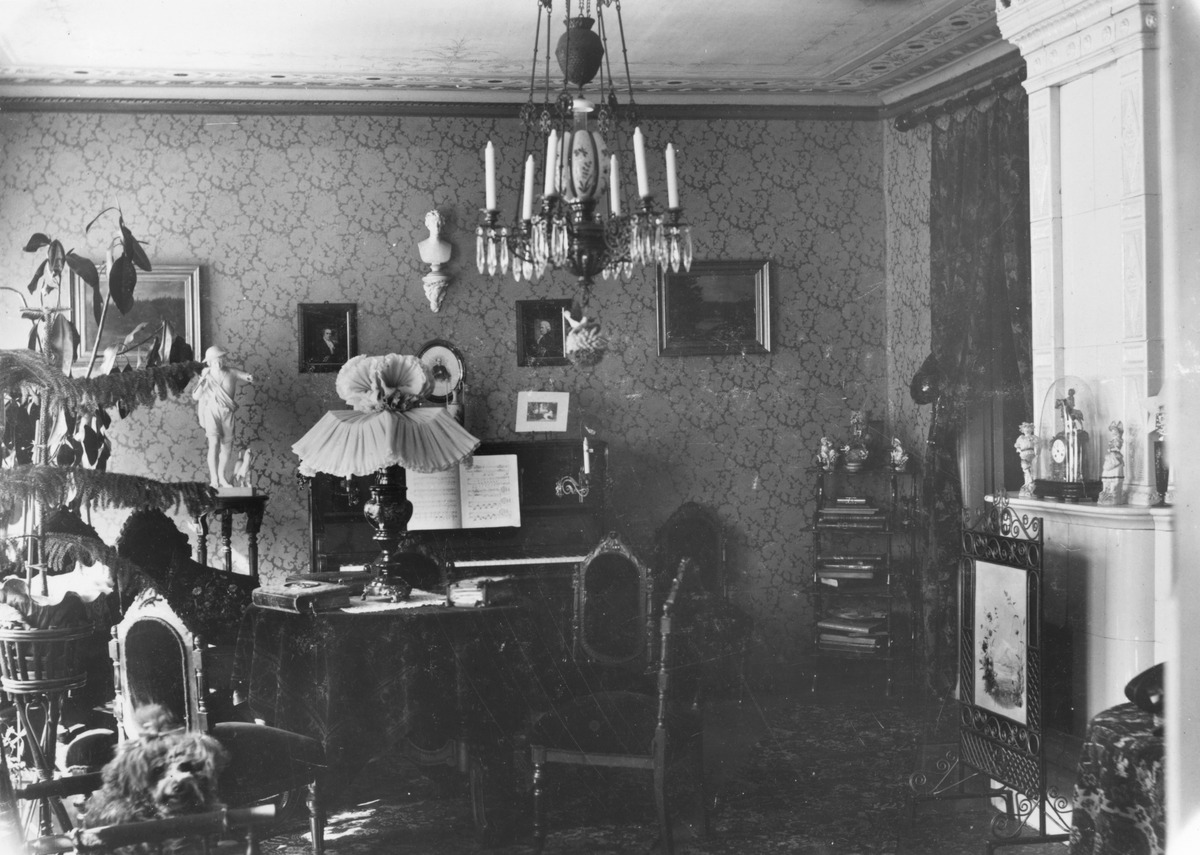
Anna (os
sisällön kuvaus: Anna (os. Stigell) ja Östen Westlingin kodin sali. Yrjönkatu 29, puinen katurakennus. mustavalkoinen
Ajankohta: kuvausaika 1890 -luku
Paikka: Suomi, Uusimaa, Helsinki, Kamppi Helsinki, Yrjönkatu 29
Aiheet: soittimet kosketinsoittimet piano, asunnot interiöörit, sisustus, huonekalut